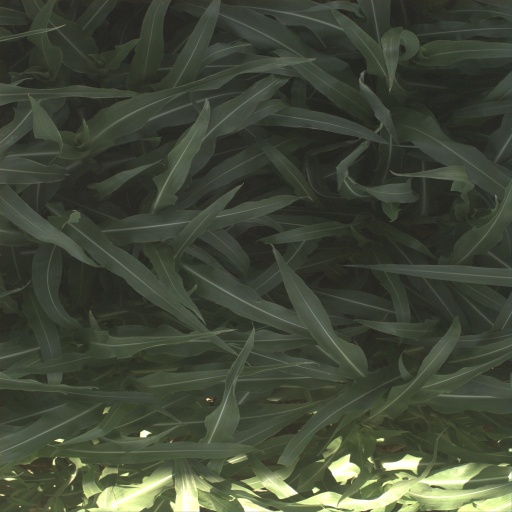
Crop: sorghum